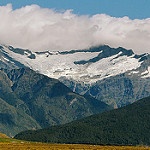
Label: glacier